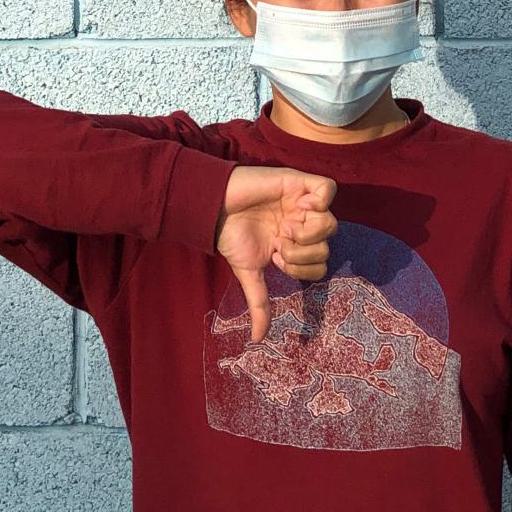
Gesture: dislike